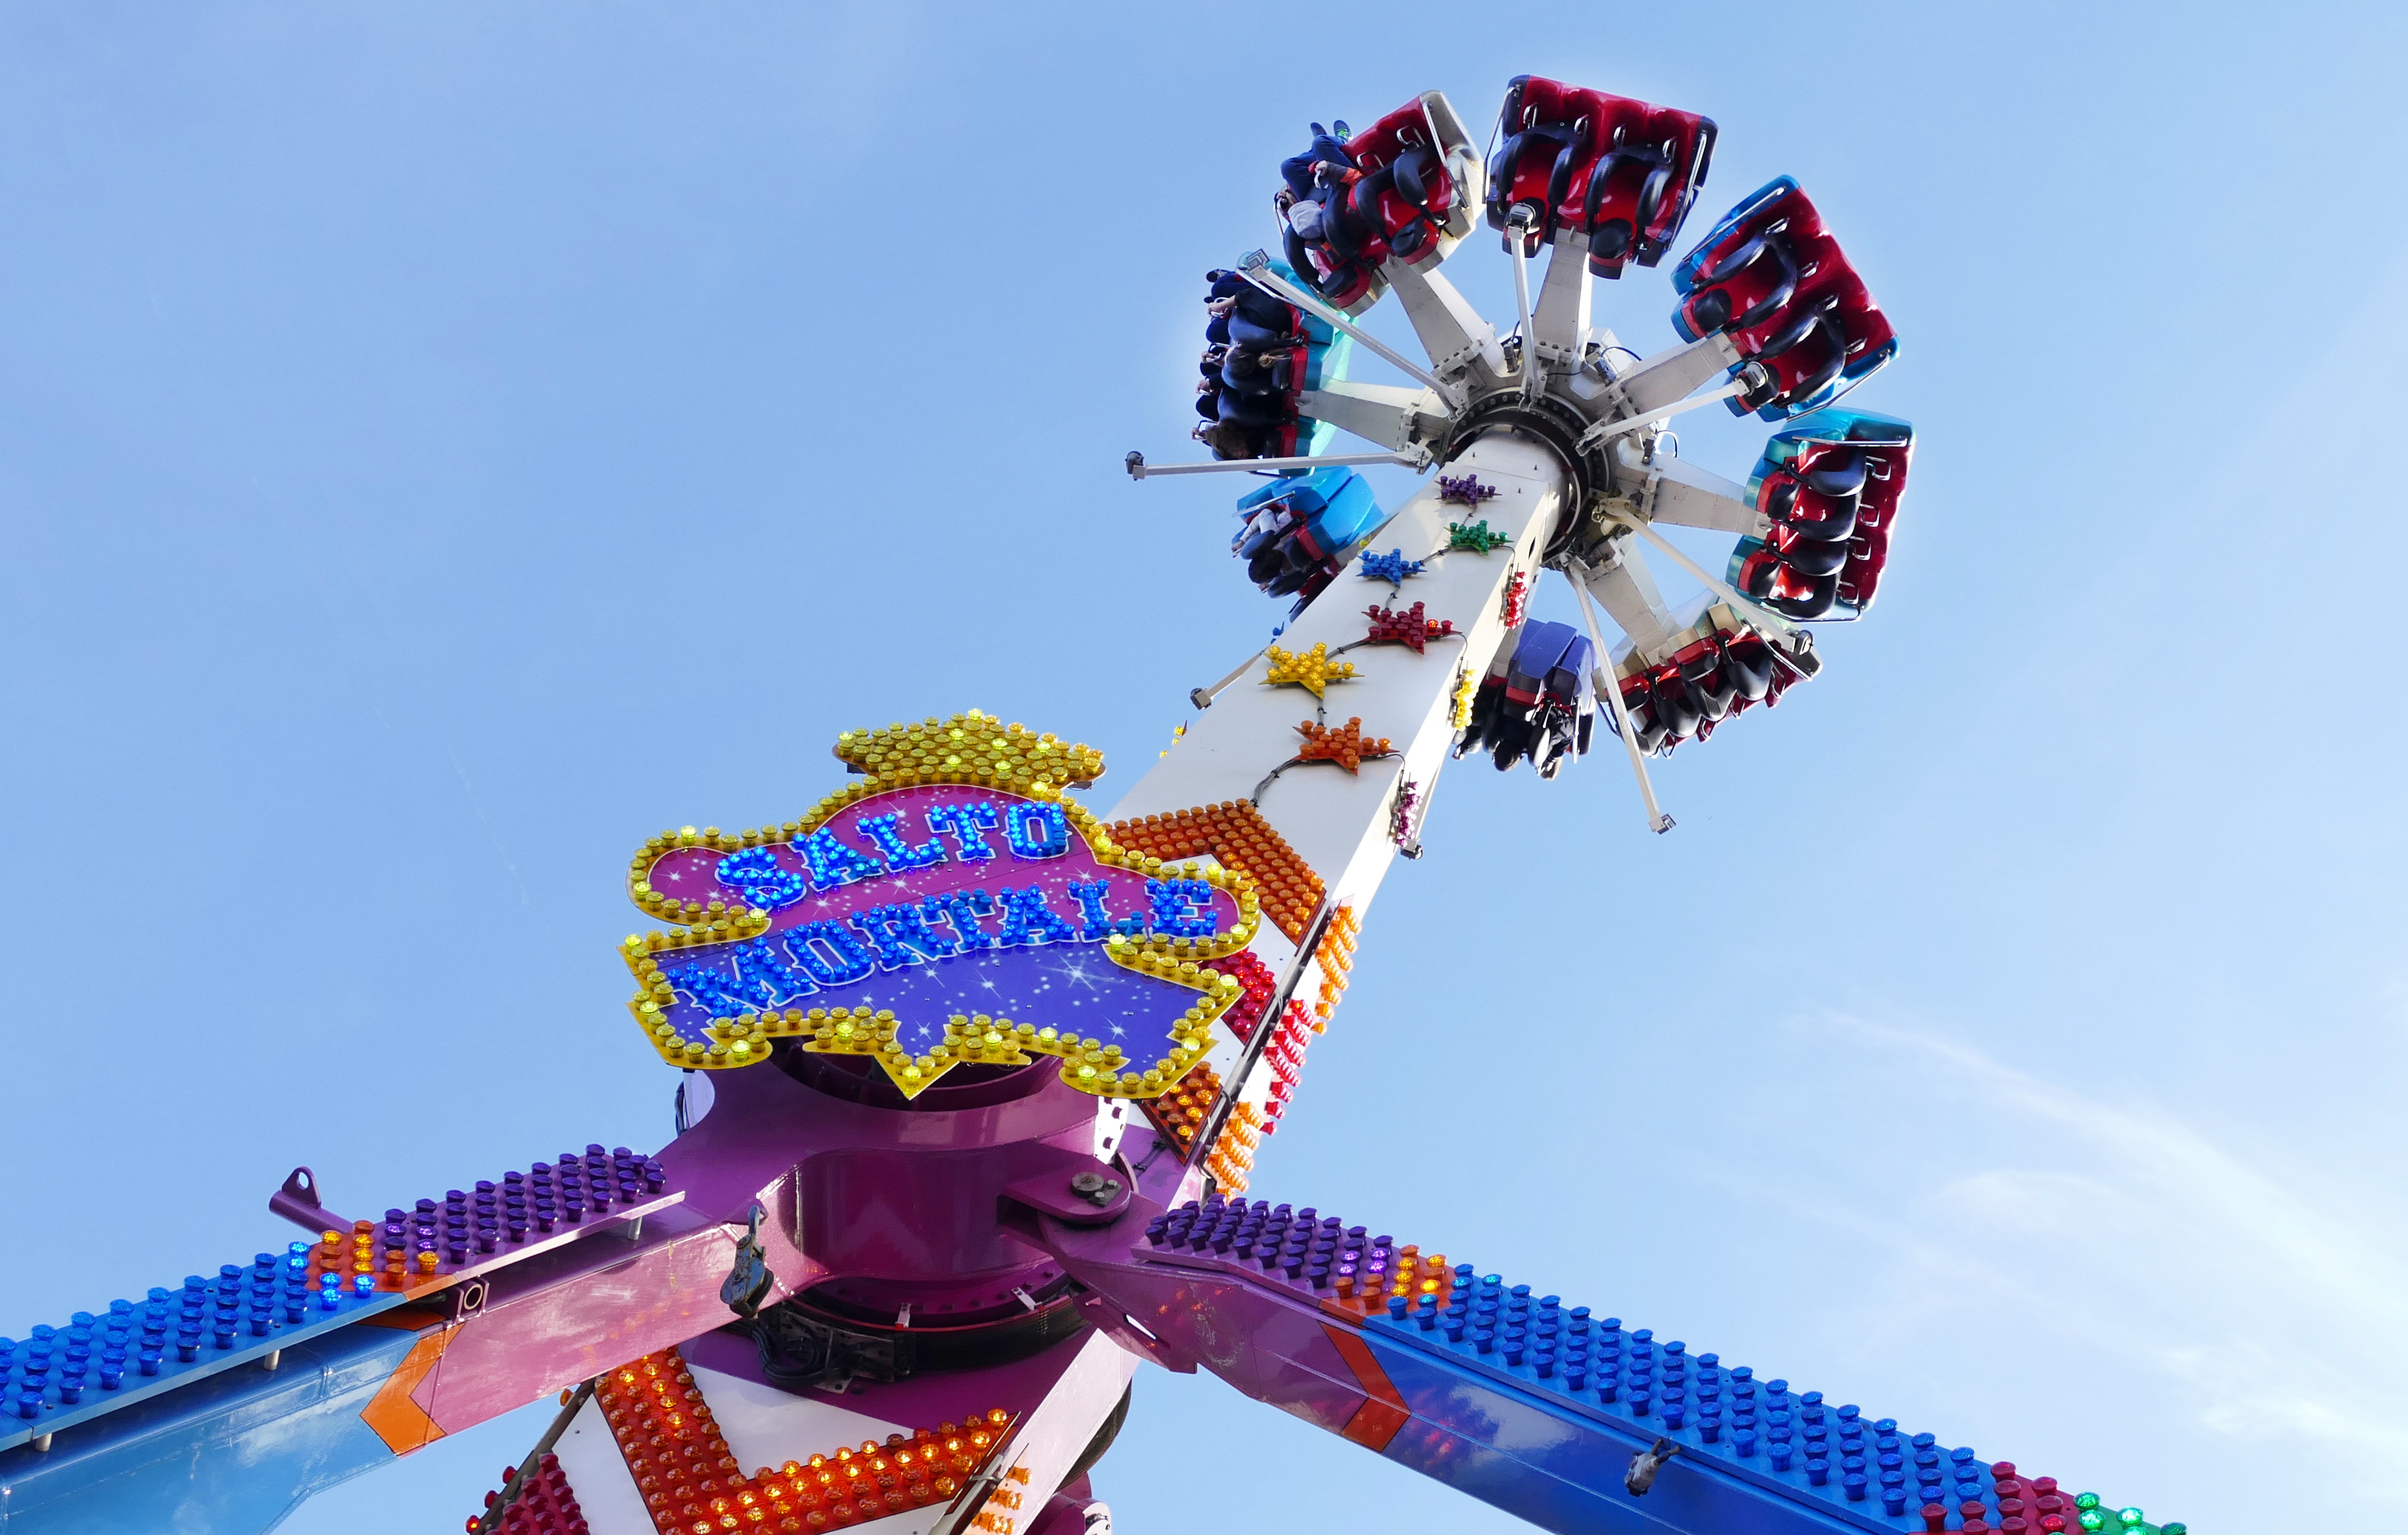
sky, recreation, amusement park, park, extreme sport, roller coaster, festival, fair, folk festival, hustle and bustle, year market, somersault, looping, amusement ride, outdoor recreation, nonbuilding structure